Melling railway station

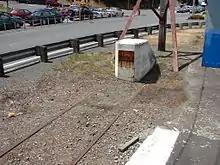
End of the line

The station building today contains a ticket office and a coffee shop. The building was closed without notice on 18 December 2013 for asbestos removal, reopening on 18 February 2014.